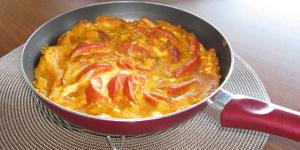
tortilla de tomate